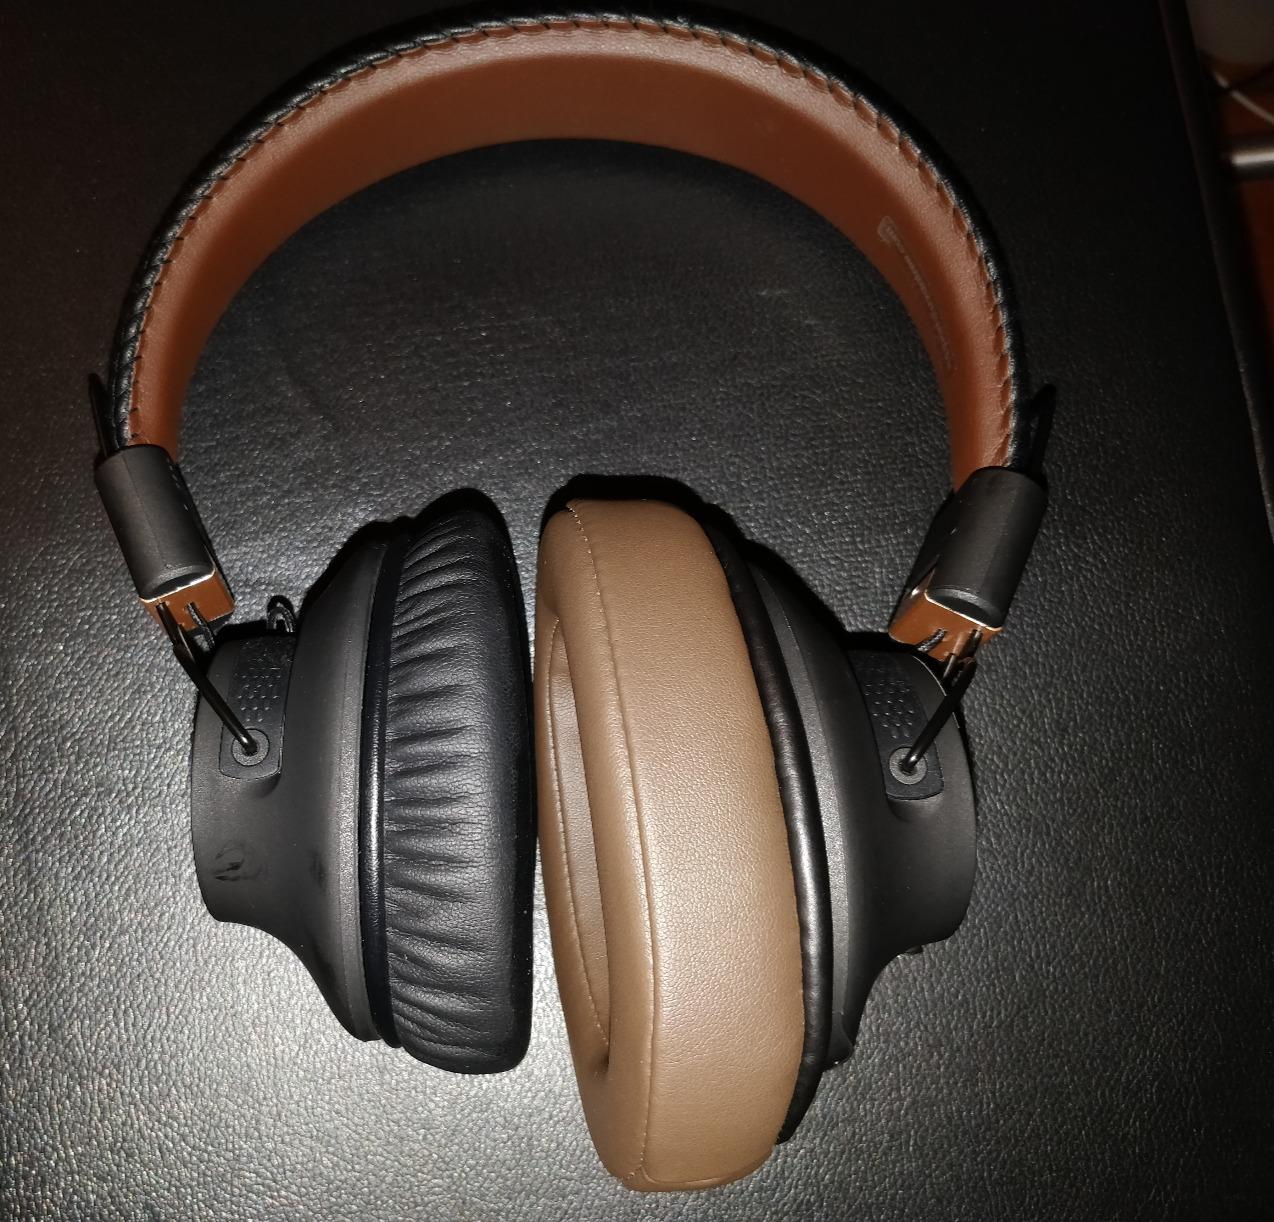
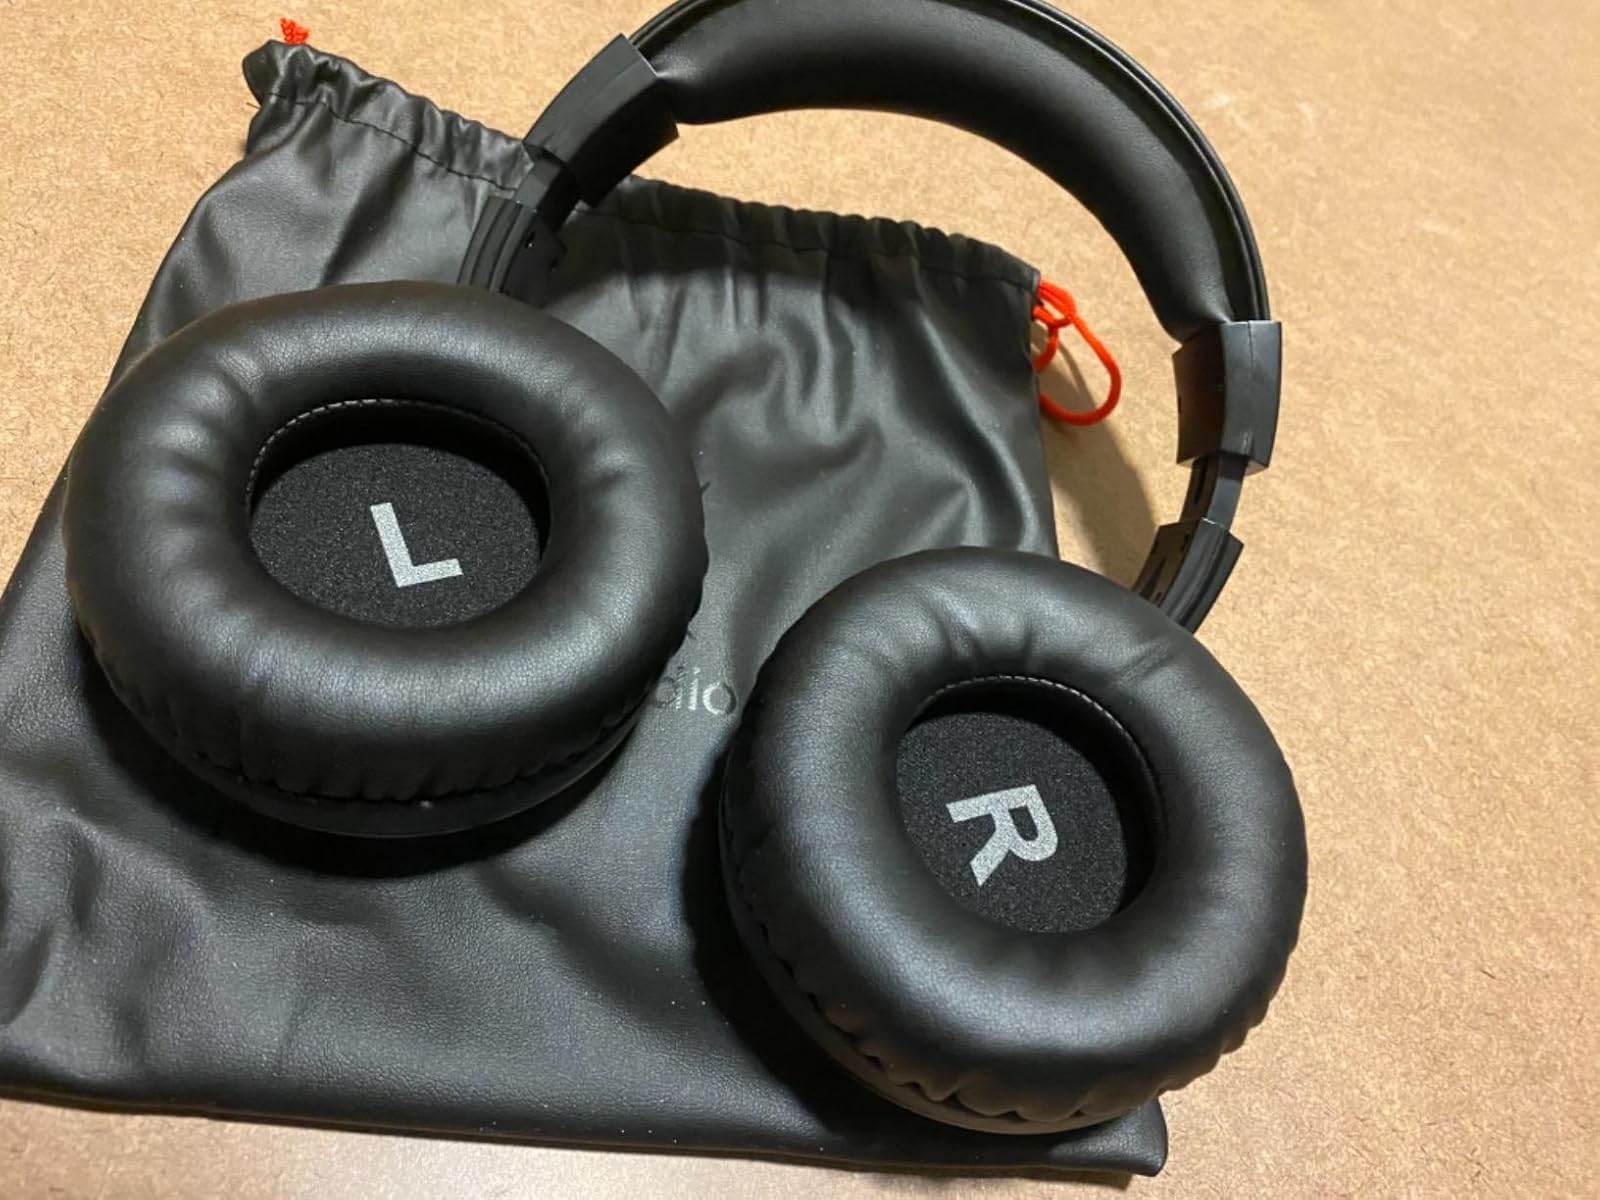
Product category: headphones
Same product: no